Air Force One photo op incident

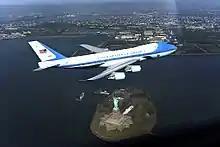
This picture of the plane during the photo op was released by the Department of Defense. See also the original unaltered photo.

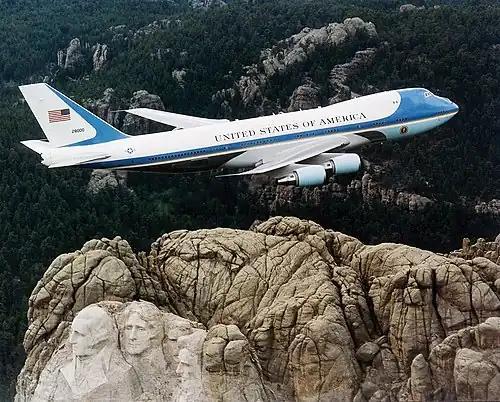
The Mount Rushmore Air Force One image

The Air Force One photo op incident occurred on the morning of April 27, 2009, when a Boeing VC-25 (a Boeing 747 military variant given the call sign "Air Force One" when the president is aboard), followed by a U.S. Air Force F-16 jet fighter, flew low and circled the Upper New York Bay, site of the Statue of Liberty National Monument. President Barack Obama was not on board the aircraft during the incident.